Keith Foulger

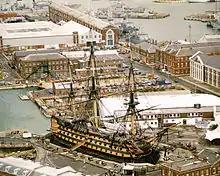
"Victory" pictured in 1999

Foulger retired after his period as director, though afterwards served for ten years as chief naval architect for the restoration of HMS "Victory", a first-rate ship of the line launched in 1765 and Admiral Nelson's flagship at the Battle of Trafalgar. In retirement he lived in Grittleton, Wiltshire where he helped restore the village's church of St Mary the Virgin, which dates to the 12th century. Foulger also maintained an interest in gardening and taking part in motor tours in continental Europe. He also contributed to the nuclear submarine chapter of D. K. Brown and George Moore's 2012 book "Rebuilding the Royal Navy: Warship Design Since 1945". At the age of 90 Foulger paid a visit to HMS "Talent", one of the "Trafalgar" class, whilst it was in service. He died of bowel cancer on 24 May 2021.